Battle of Beersheba (1917)

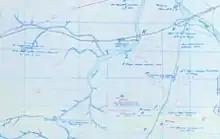
Detail from the 4th Light Horse Brigade War Diary map of Beersheba charge. Ottoman defences are in red

When the leading squadrons charged up to the trenches and the redoubt, the squadron commander and about 12 troopers of 12th Light Horse Regiment dismounted to attack with rifle and bayonet, while the remainder of the regiment continued to gallop past the redoubt on the right, to ride through a gap in the defensive line.